Single Ladies (Put a Ring on It)

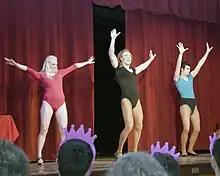
Three men wearing leotards

"Single Ladies" was first parodied in the November 15, 2008, episode of "SNL", which featured Beyoncé. She was initially reluctant to participate in the segment but agreed to after a visit from Timberlake in her dressing room. Beyoncé's choreographer, Frank Gatson Jr., expressed mixed emotions at the result, saying: "I was upset because I know that Justin's a great dancer and if he learned the choreography, he could do it really well... If they're making parodies [of our work] just like they make parodies of politicians and presidents, that means it must be big time. So in that respect, I have to take my hat off to them for doing it." Later, Joe Jonas of the pop rock band Jonas Brothers posted a video on their YouTube account where he imitated the dance in a black leotard and heels. In London, one hundred dancers wearing leotards similar to the one worn by Beyoncé performed the choreography on April 20, 2009, to promote Trident Unwrapped gum.